Transport in Eritrea

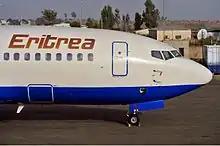
A Nasair Eritrea Boeing 737-200 aircraft at the Asmara International Airport.

The Asmara-Massawa Cableway, built by Italy in the 1930s, connected the port of Massawa with the city of Asmara. The British later dismantled it during their eleven-year occupation after defeating Italy in World War II.